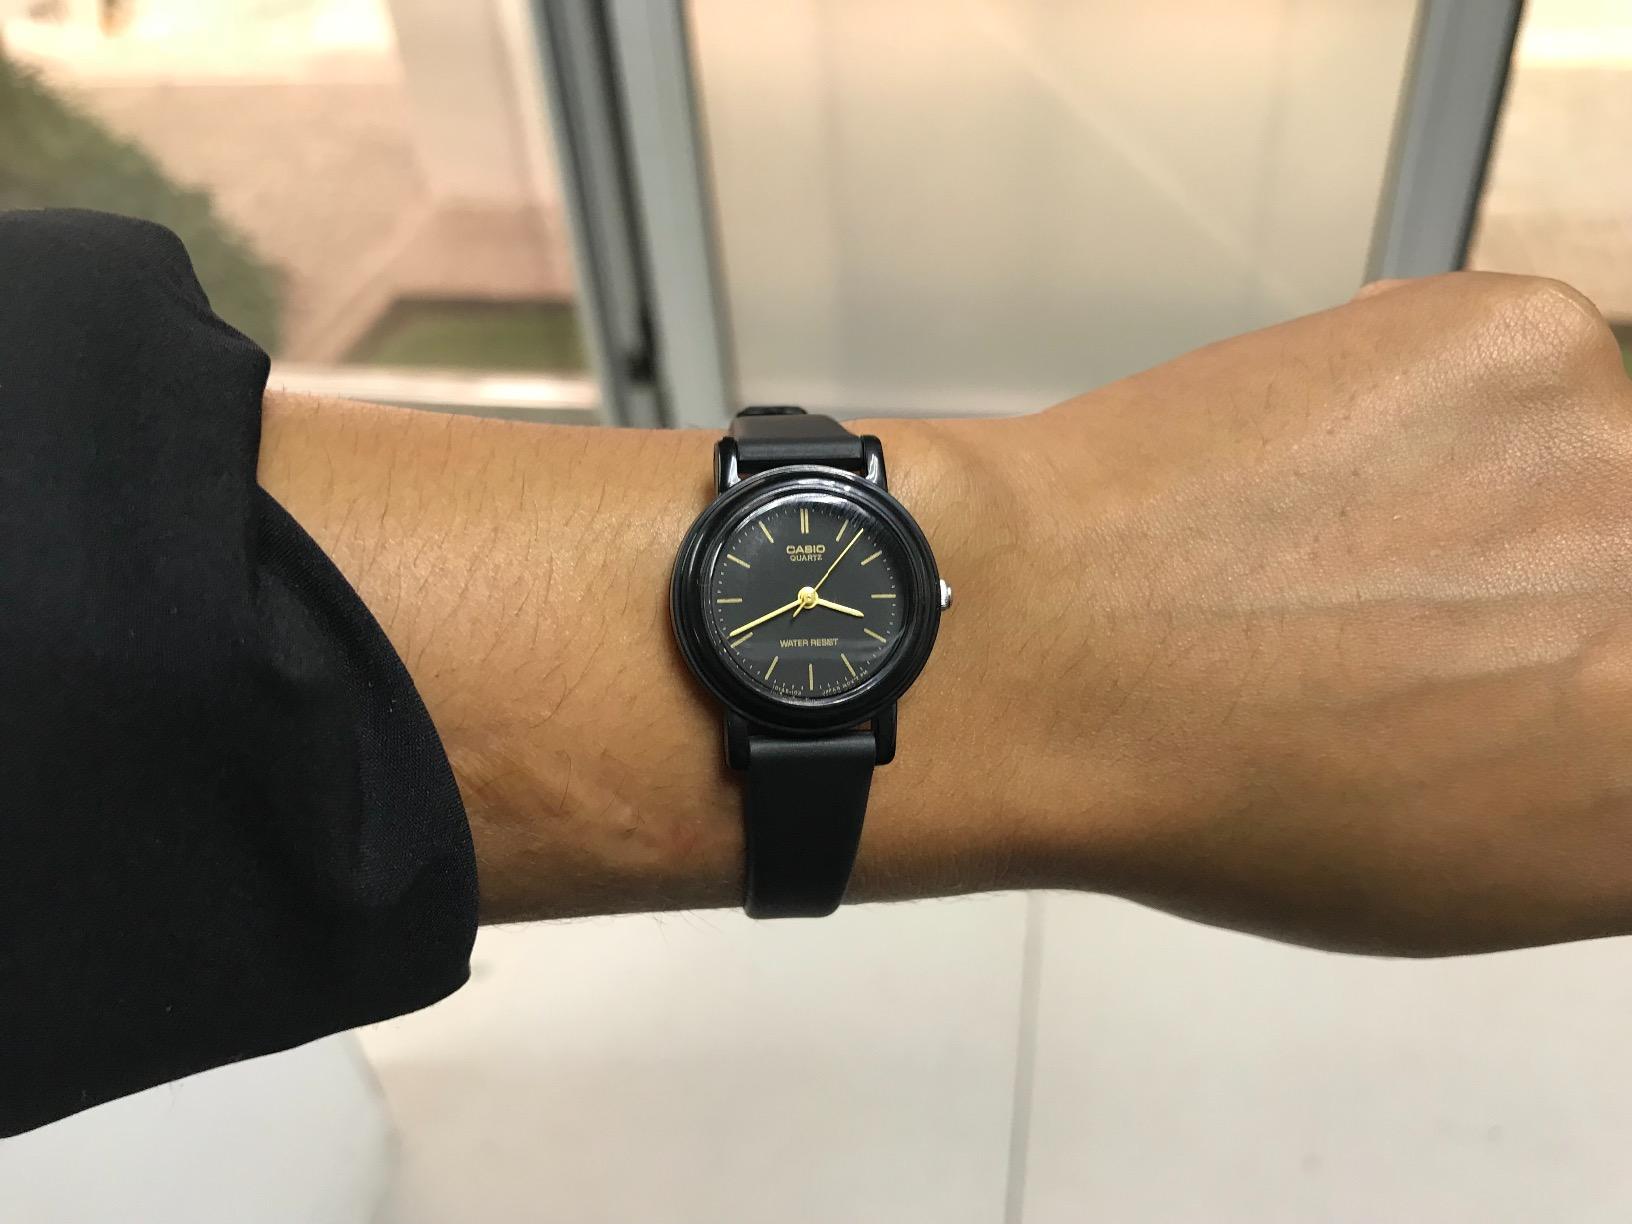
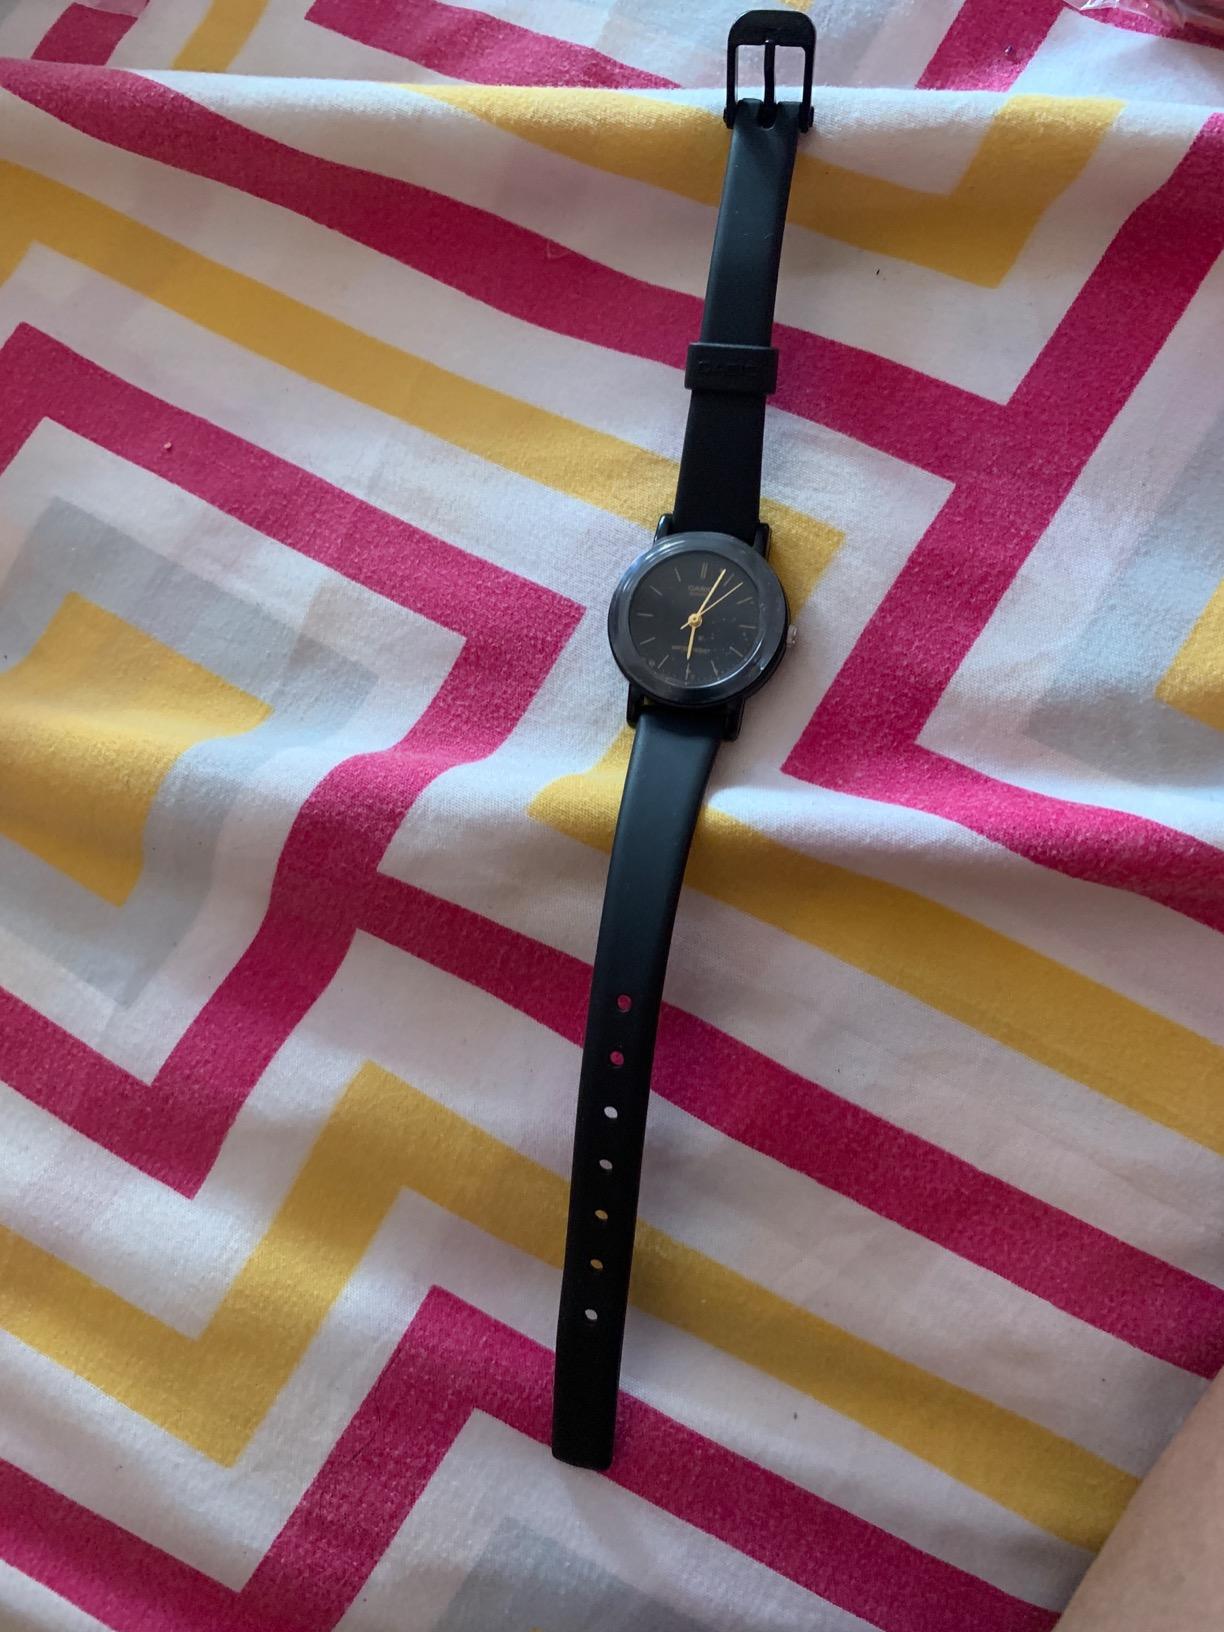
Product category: accessories_watch
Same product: yes